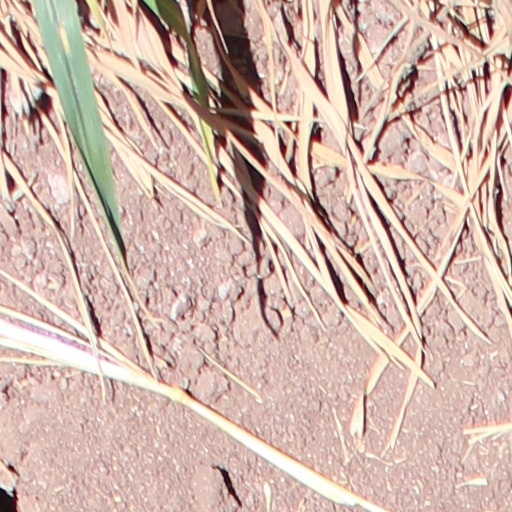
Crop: wheat